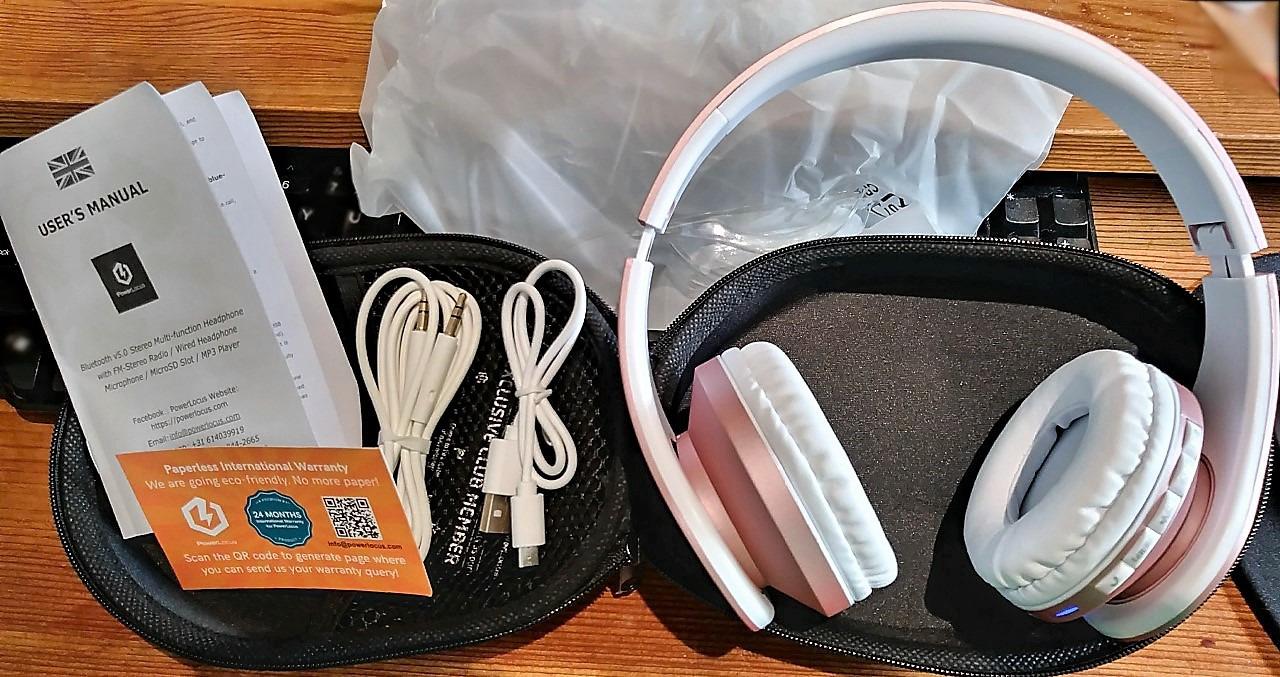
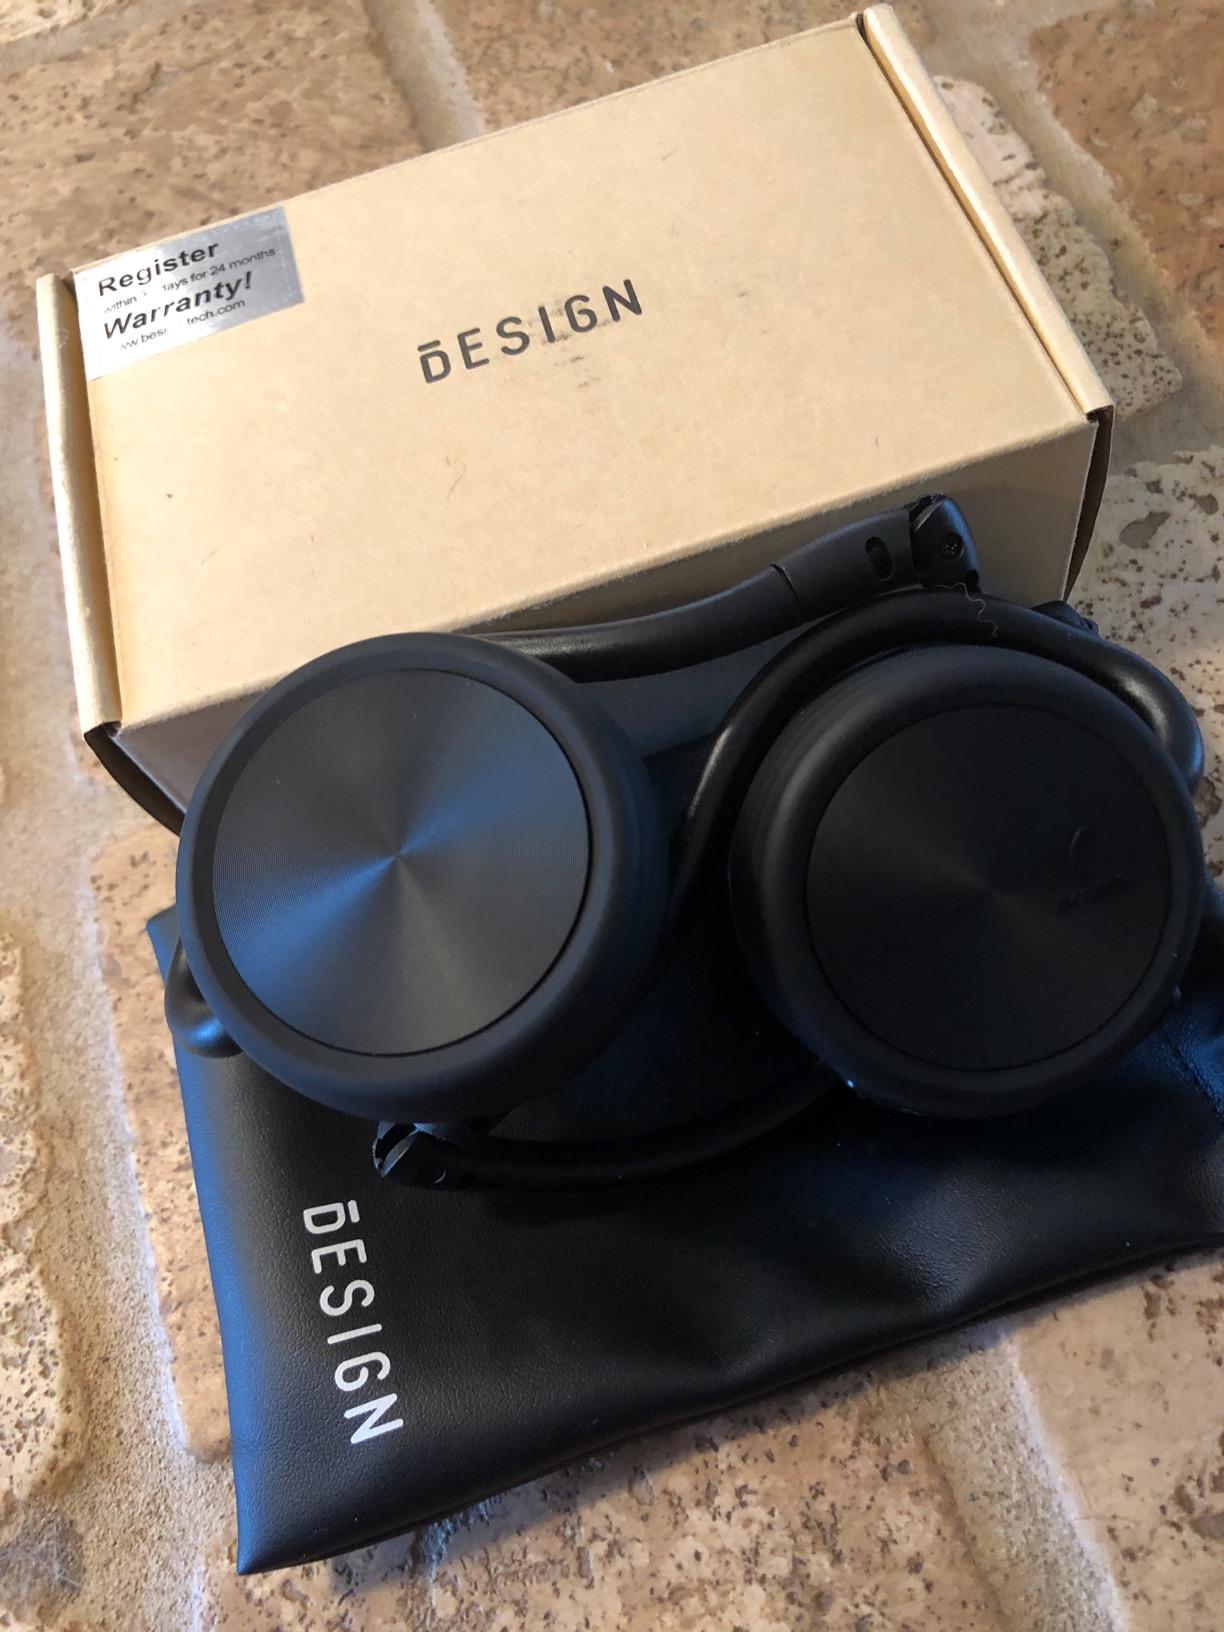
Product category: headphones
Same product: no